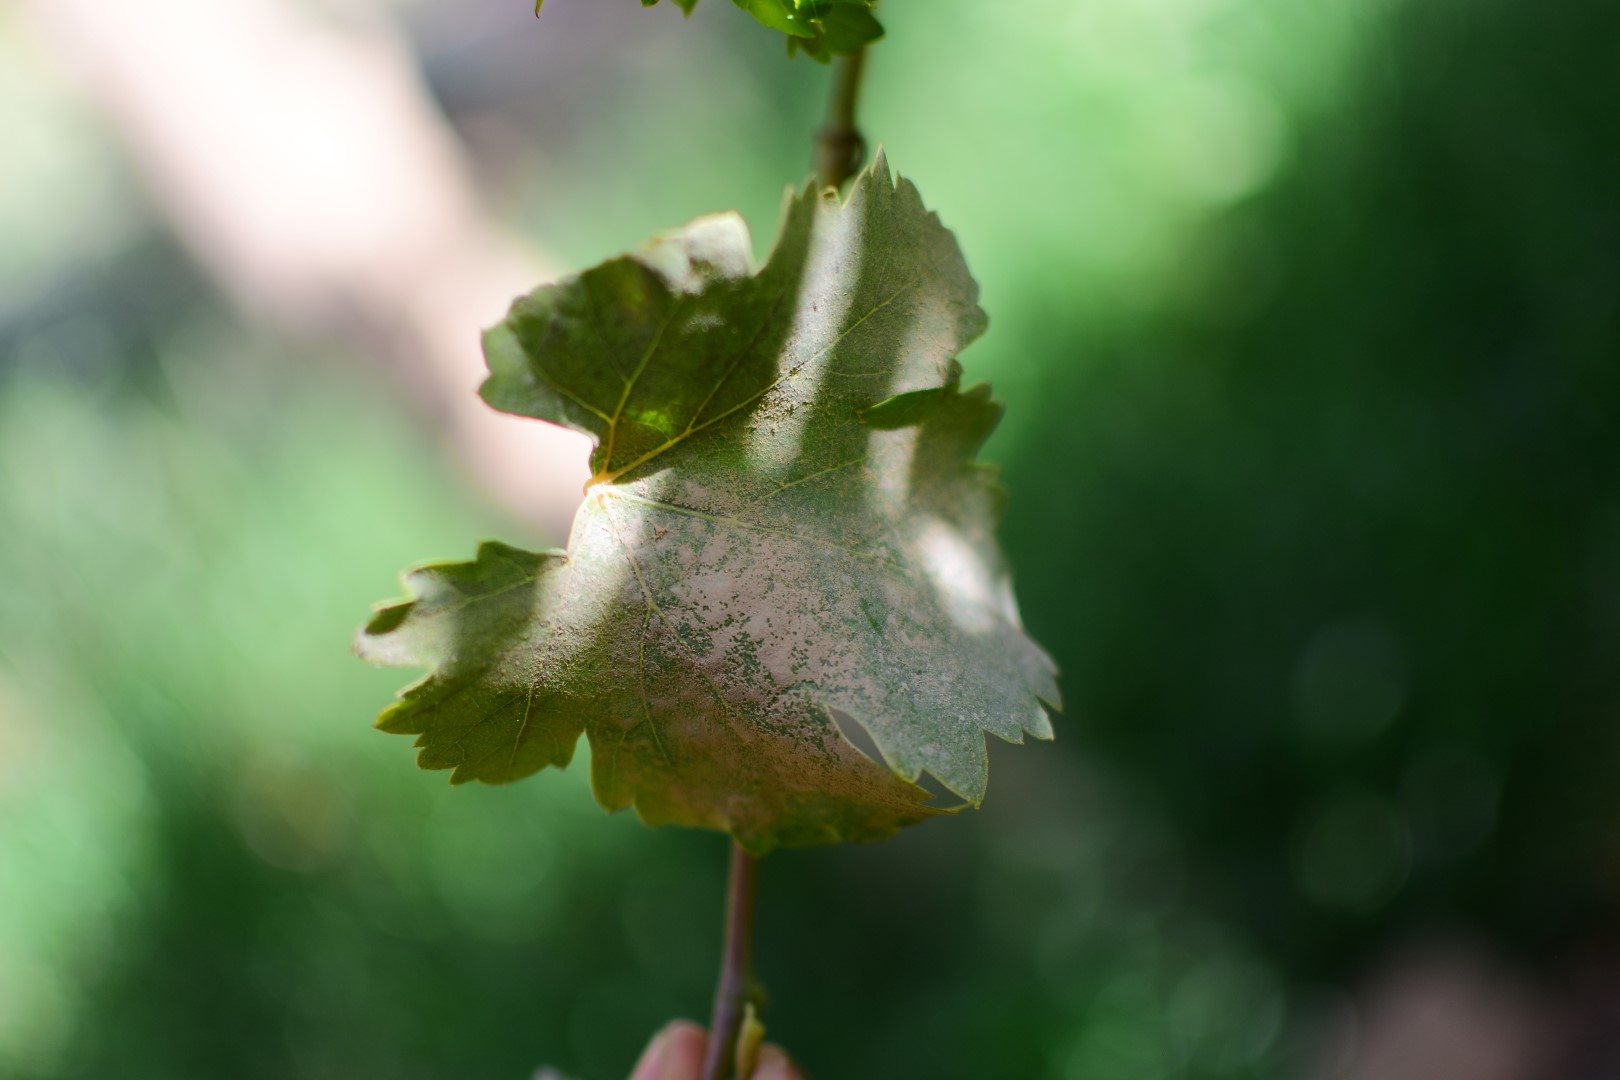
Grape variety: Shdah